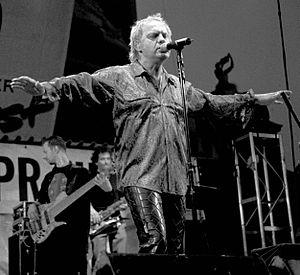
Voici une liste de personnes ayant joué un rôle significatif dans l'histoire de la ville allemande de Mannheim. Les personnes sont classées par ordre de date de naissance.